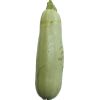
Label: zucchini